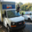
Label: truck